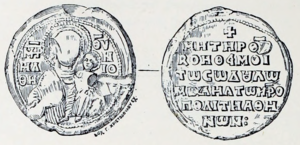
Michel Choniatès ou Akominatos est un homme d’Église et écrivain byzantin né vers 1140 et mort vers 1220. Frère ainé de l’historien Nicétas Choniatès, il devint secrétaire du patriarche de Constantinople vers 1179 et fut nommé métropolite d’Athènes en 1182. Impressionné par le glorieux passé de la ville et le piteux état dans lequel elle se trouvait à son époque, Choniatès se fit son défenseur auprès des autorités de Constantinople. Après la prise d’Athènes par les croisés en 1205 et la nomination d’un archevêque latin, il se retira dans l’ile de Céos avant de s’installer au monastère Prodromos de Boudonitza où il mourut vers 1222.